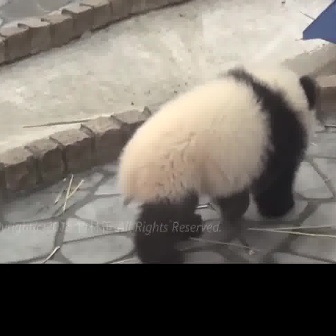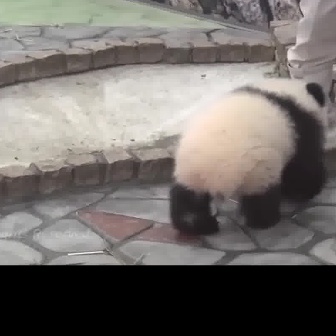
  Please identify the target specified by the bounding box [116,61,318,263] in the first image and locate it in the second image. Return the coordinates in [x_min,y_min,x_max,y_max] format.
Answer: [168,75,327,234]